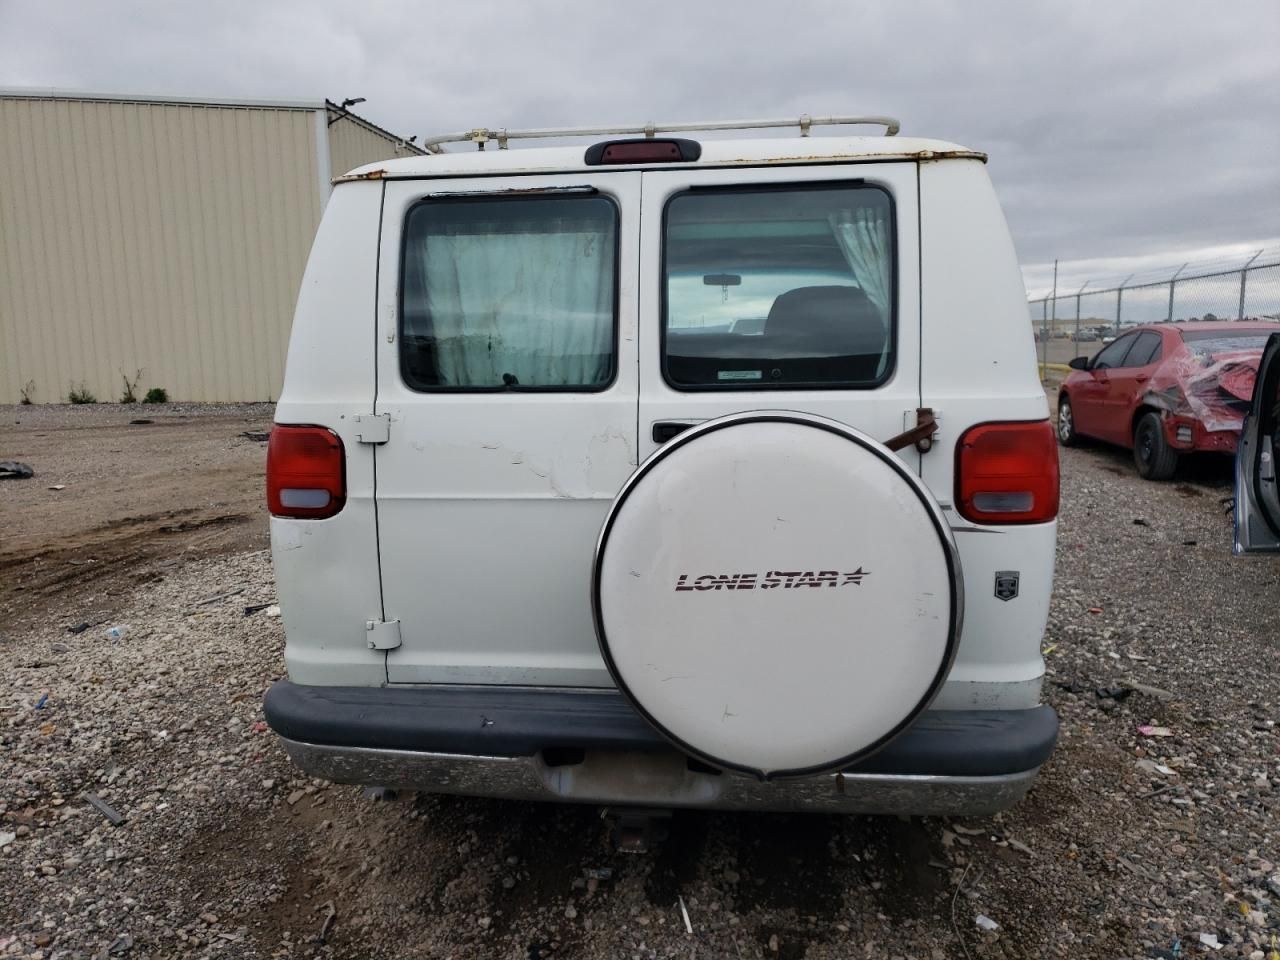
Aucun dommage détecté.
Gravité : aucun